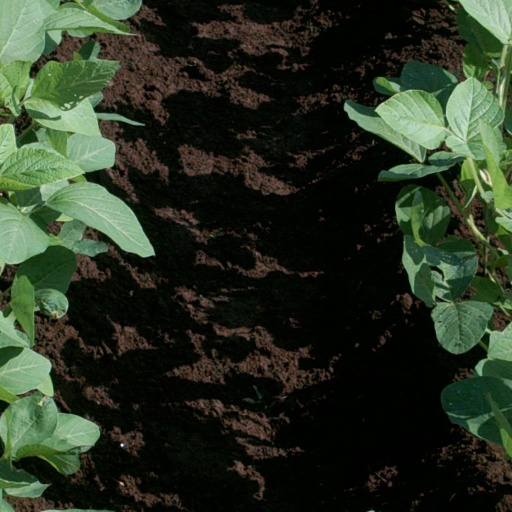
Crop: soybean